Georgie Parker (field hockey)

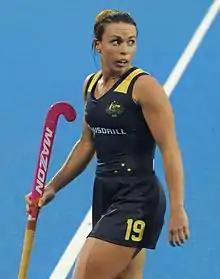
Parker at the 2016 FIH Champions Trophy

Georgina "Georgie" Parker (born 26 April 1989) is an Australian rules footballer and former field hockey player for the Hockeyroos.